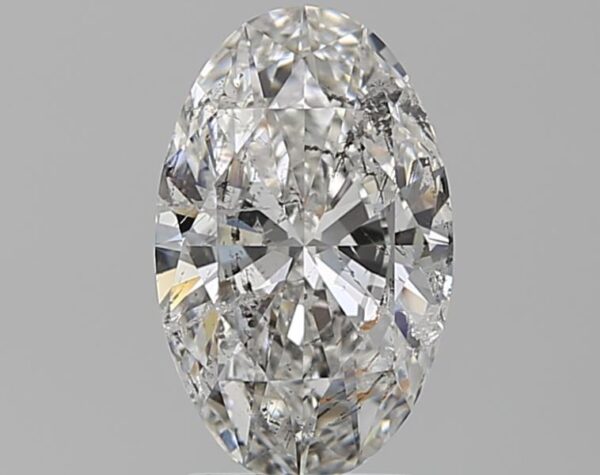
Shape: oval
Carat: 2
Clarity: SI2
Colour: F
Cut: VG
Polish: EX
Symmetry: EX
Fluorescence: N
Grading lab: HRD
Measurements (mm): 11.05 x 6.92 x 4.02